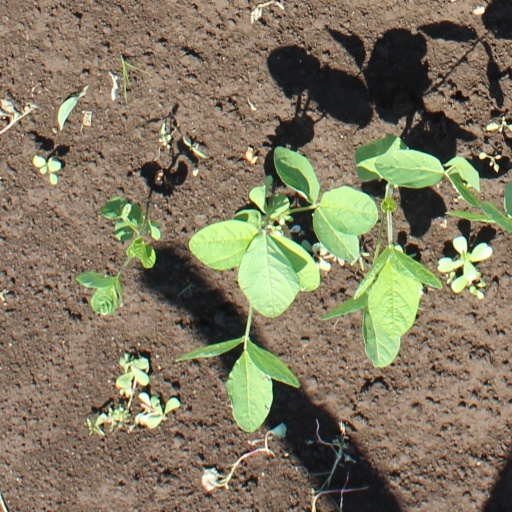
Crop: soybean